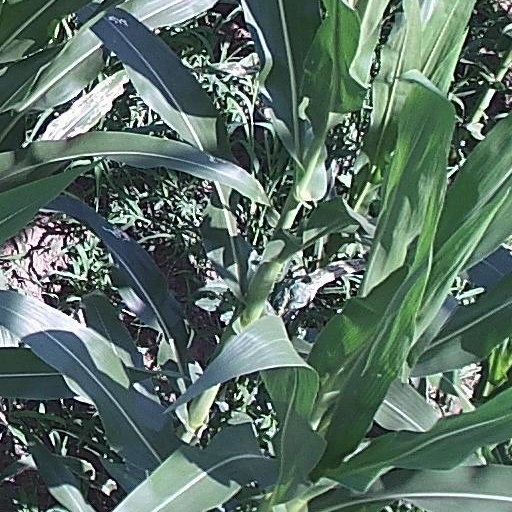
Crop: maize; corn